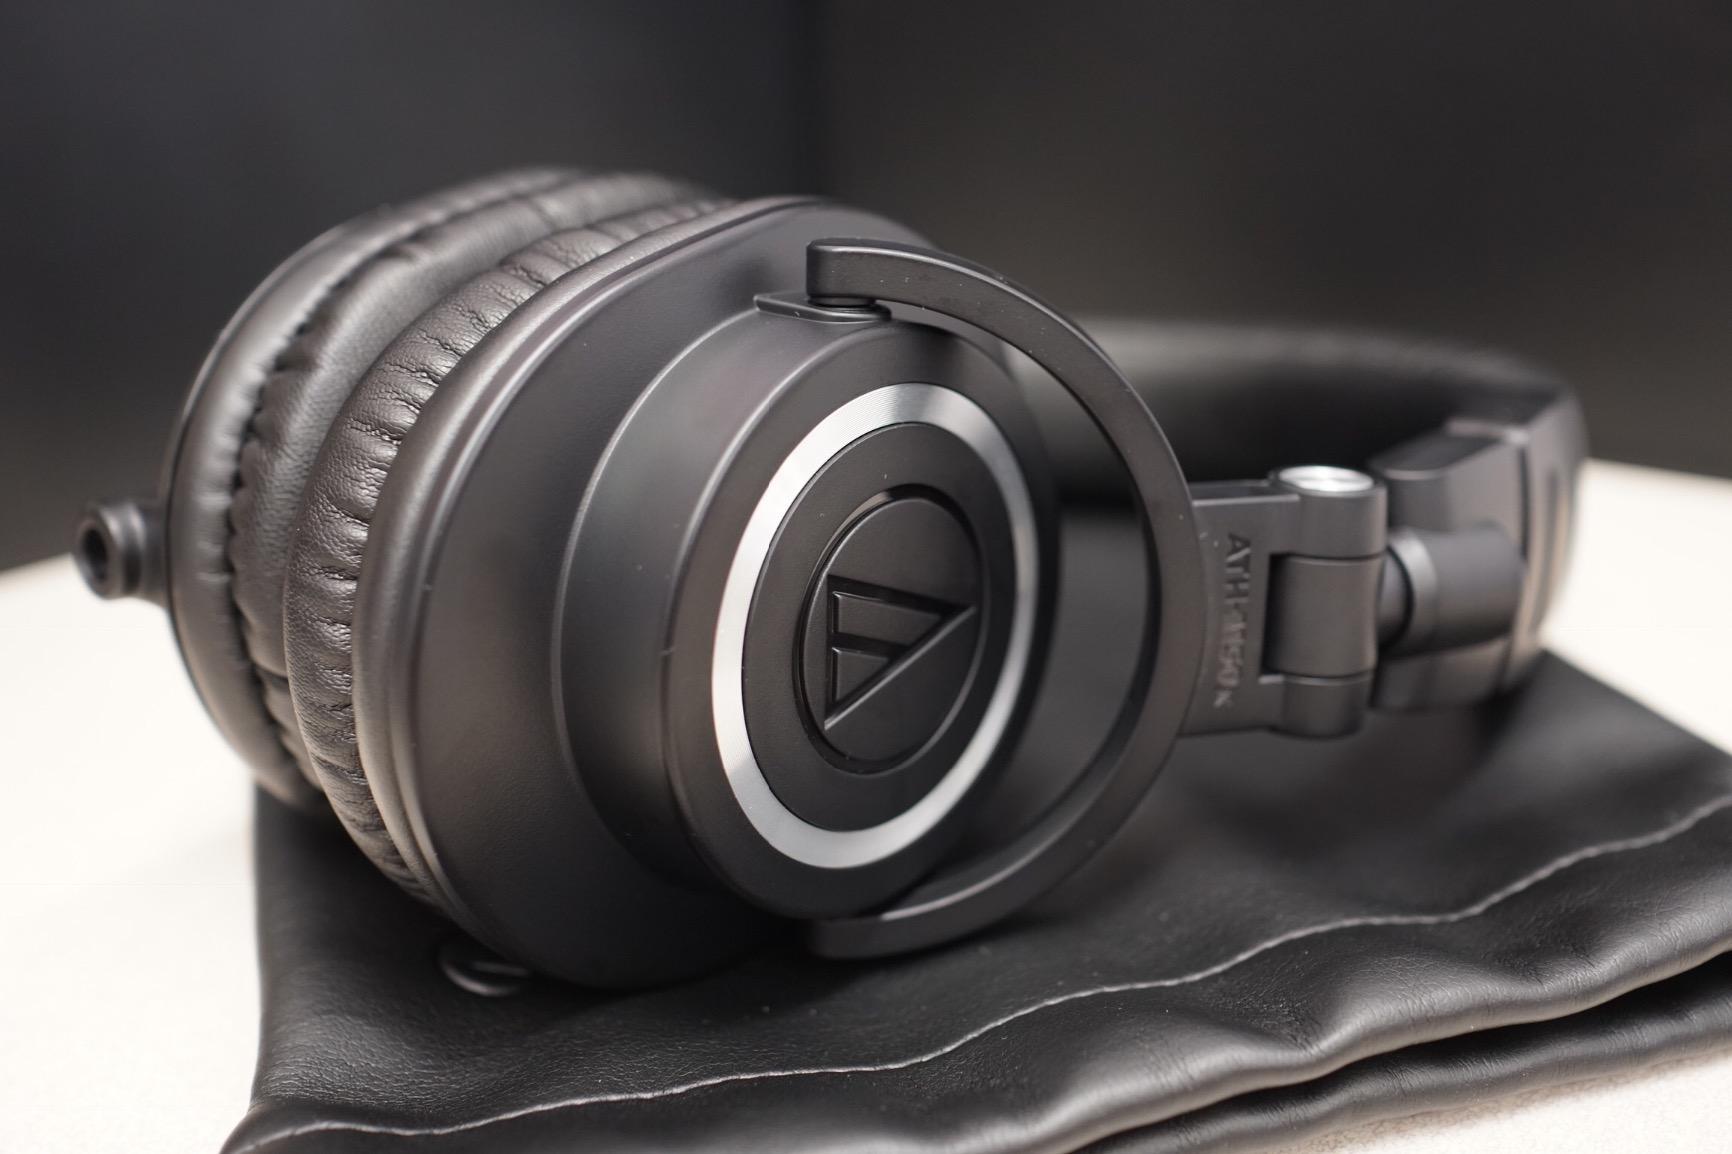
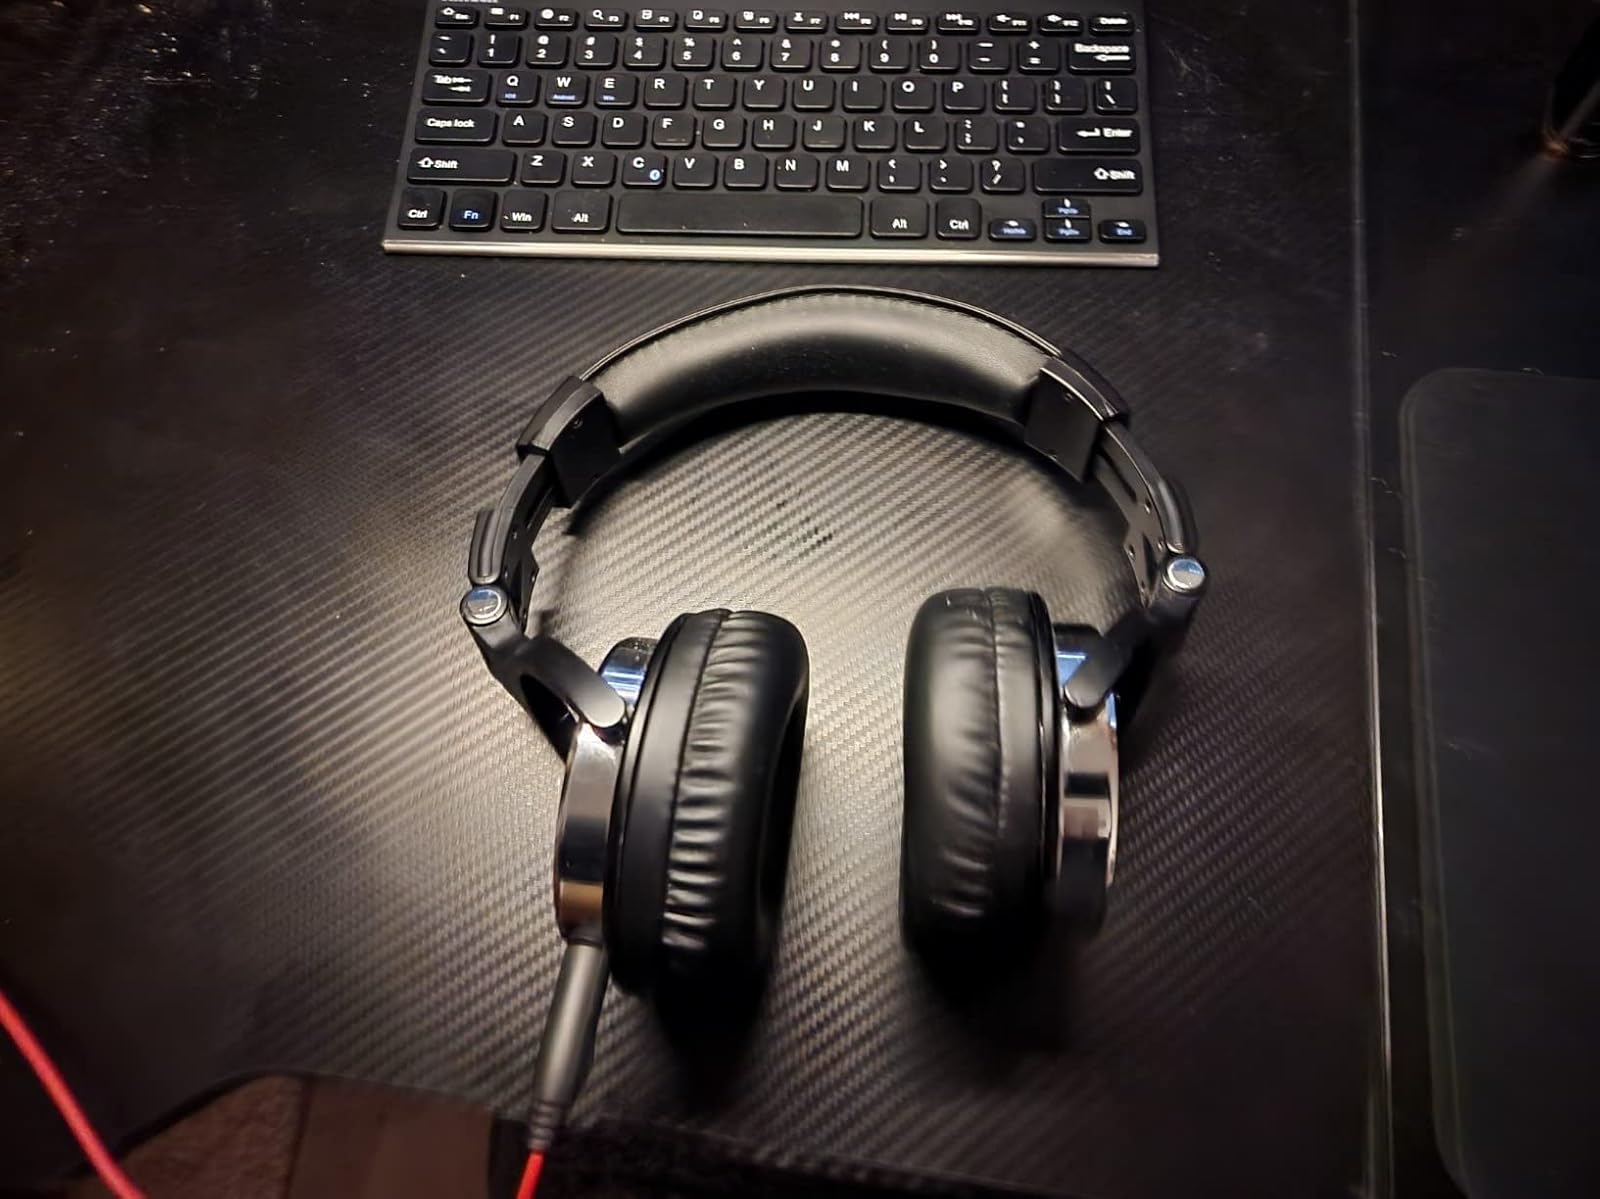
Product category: headphones
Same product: no